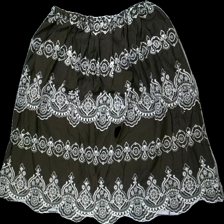
View: front
Type: Skirt
Category: Ladies
Brand: Missing
Colors: Brown, White
Material: 100% cotton
Pattern: Embroidered
Cut: Regular
Season: All
Damage location: middle left
Damage 2 location: bottom right
Damage 3 location: bottom right
Price range: <50
Recommended usage: Reuse
Description: brun kjol med broderat mösnter över hela, egengjord
Comment: egengjord